Headgear

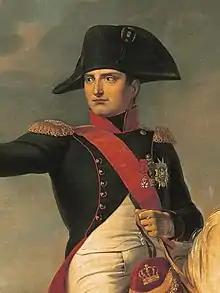
Napoléon Bonaparte in his familiar bicorne hat

Bonnets, as worn by women and girls, were hats worn outdoors which were secured by tying under the chin, and often which had some kind of peak or visor. Some styles of bonnets had peaks so large that they effectively prevented women from looking right or left without turning their heads. Bonnets worn by men and boys are generally distinguished from hats by being soft and having no brim—this usage is now rare (they would normally be called caps today, except in Scotland where the "bunnet" is common in both civilian life and in the Royal Regiment of Scotland).